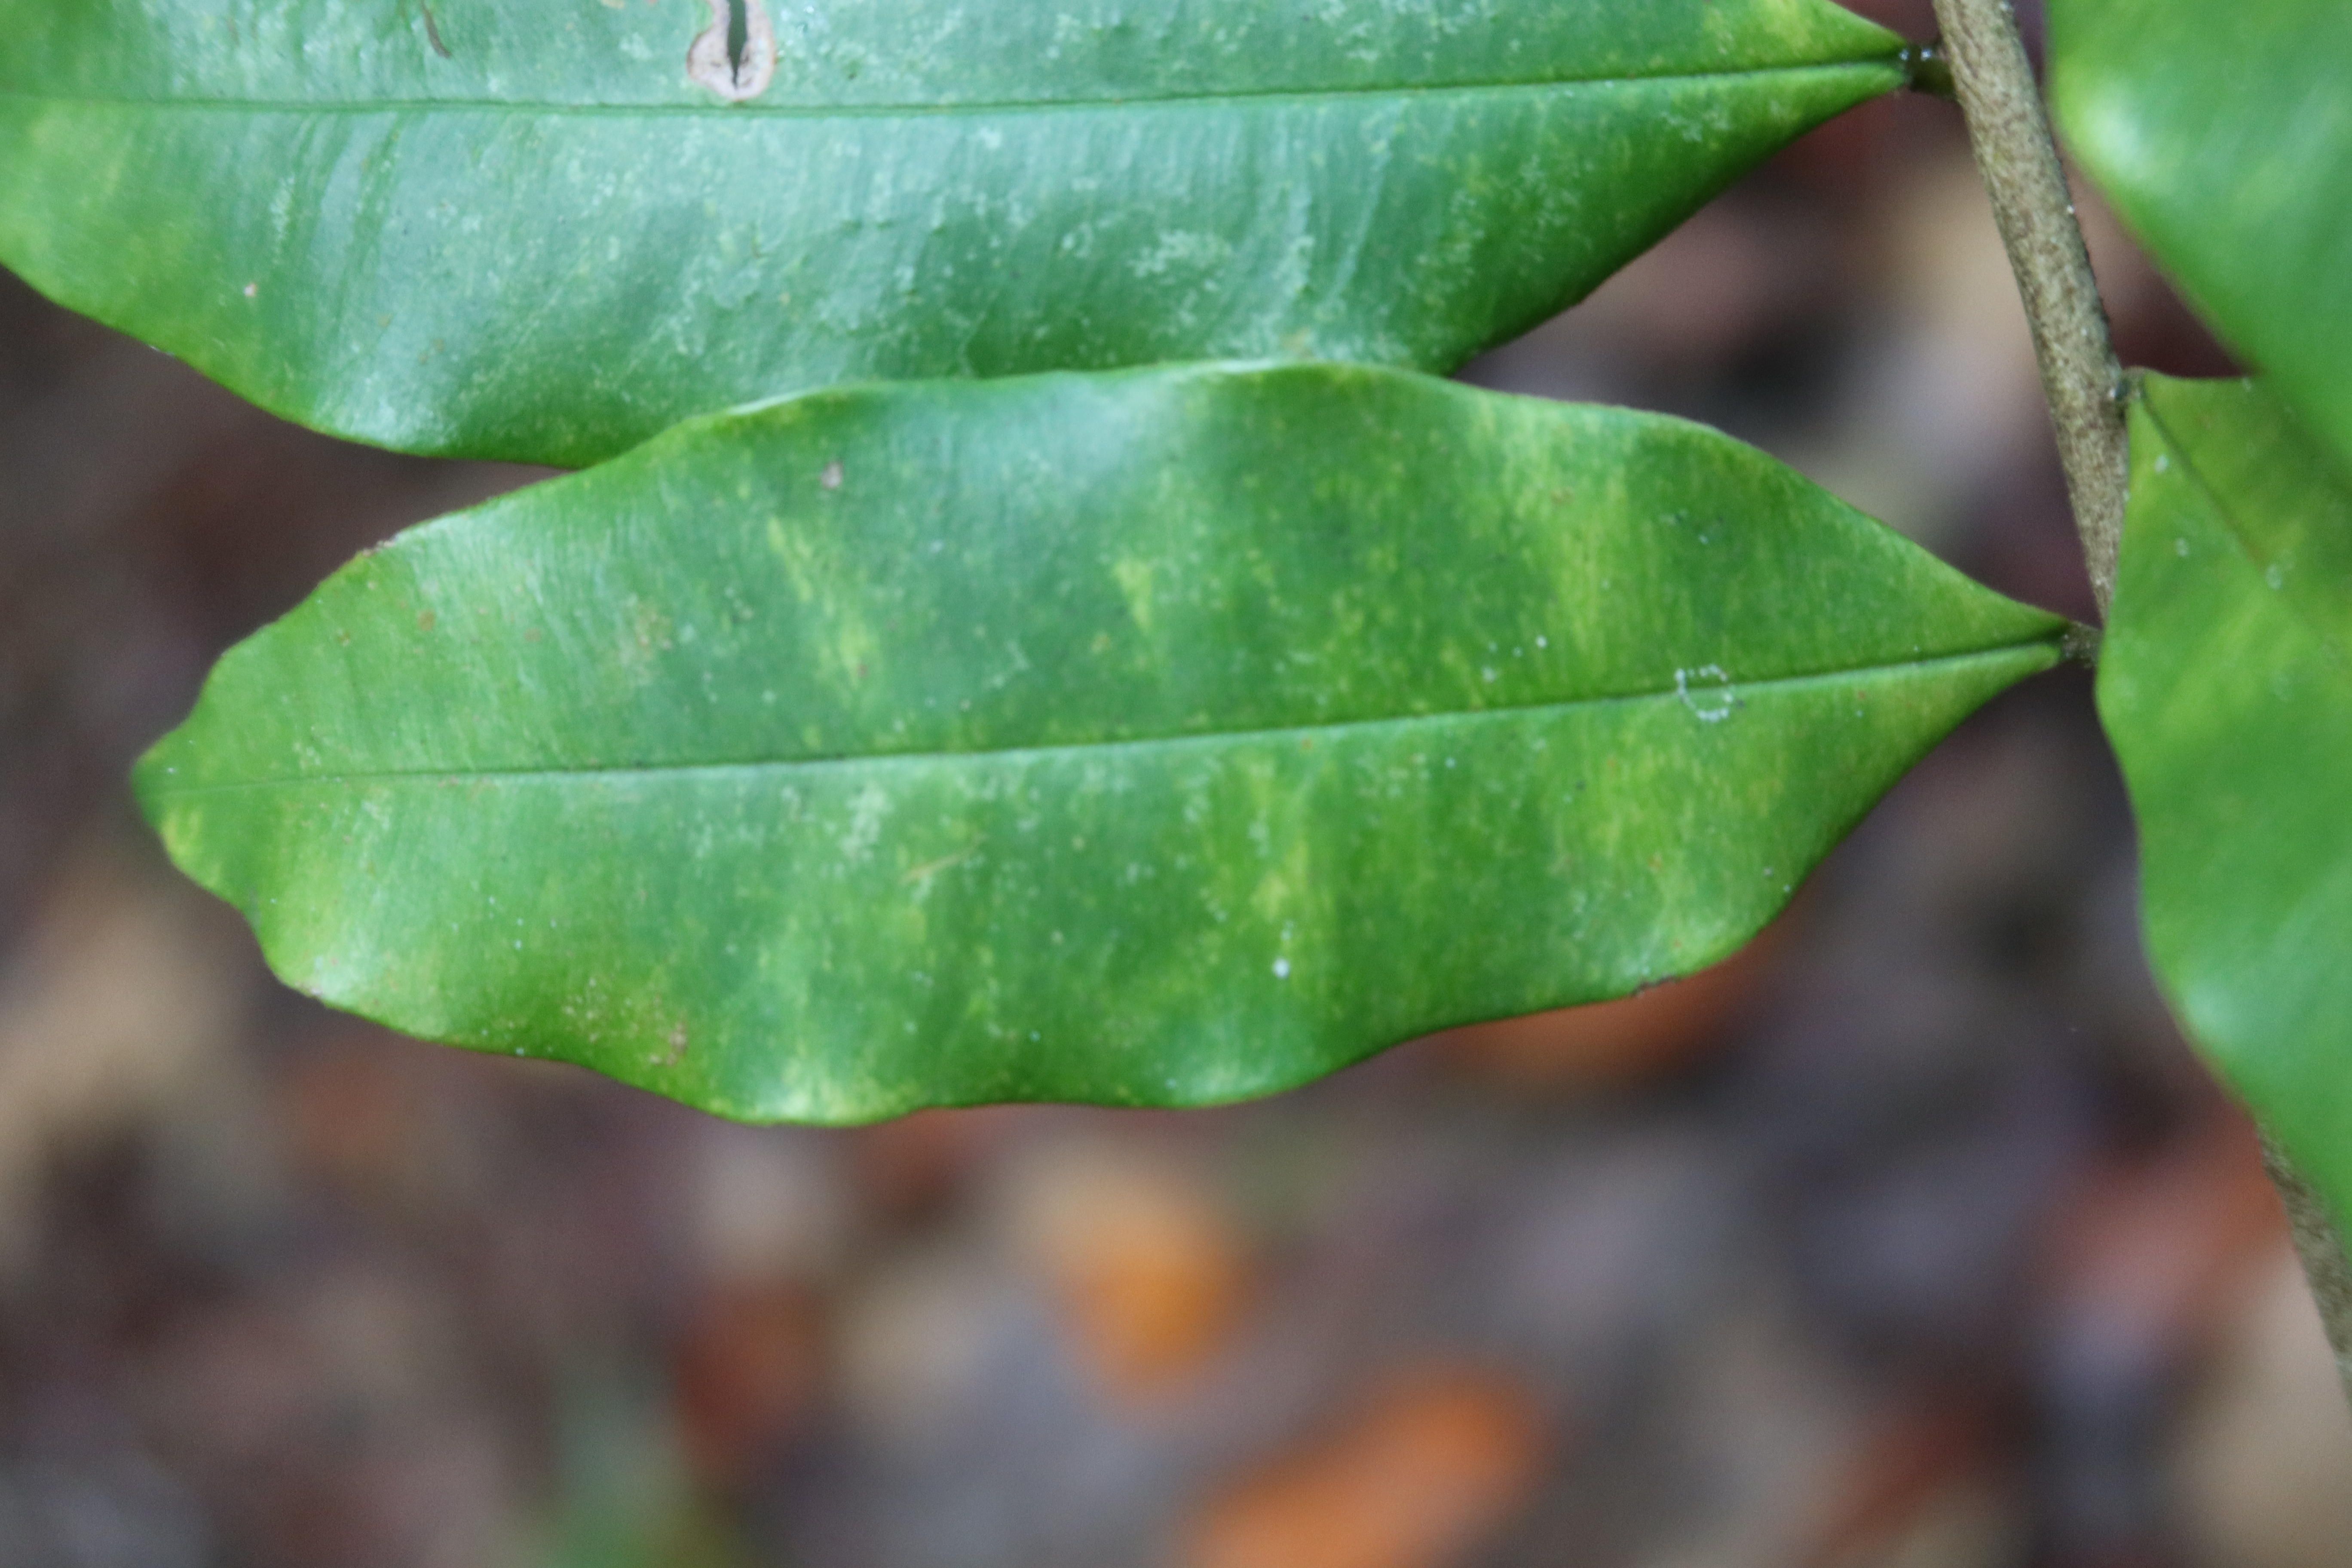
Label: Downy mildew